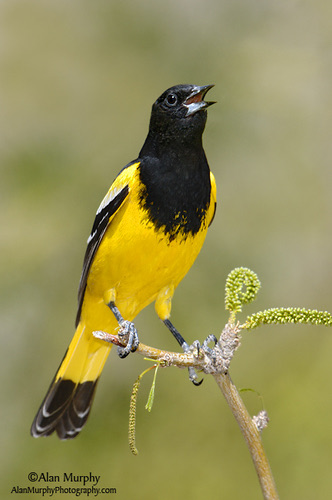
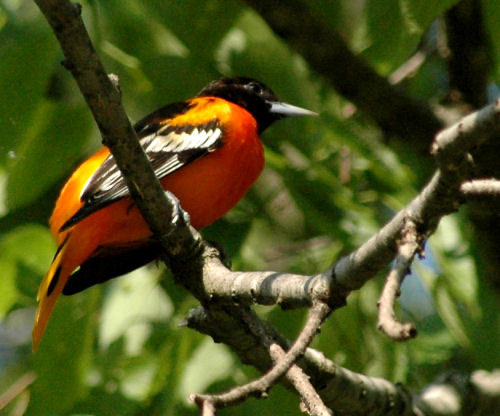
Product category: misc
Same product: yes